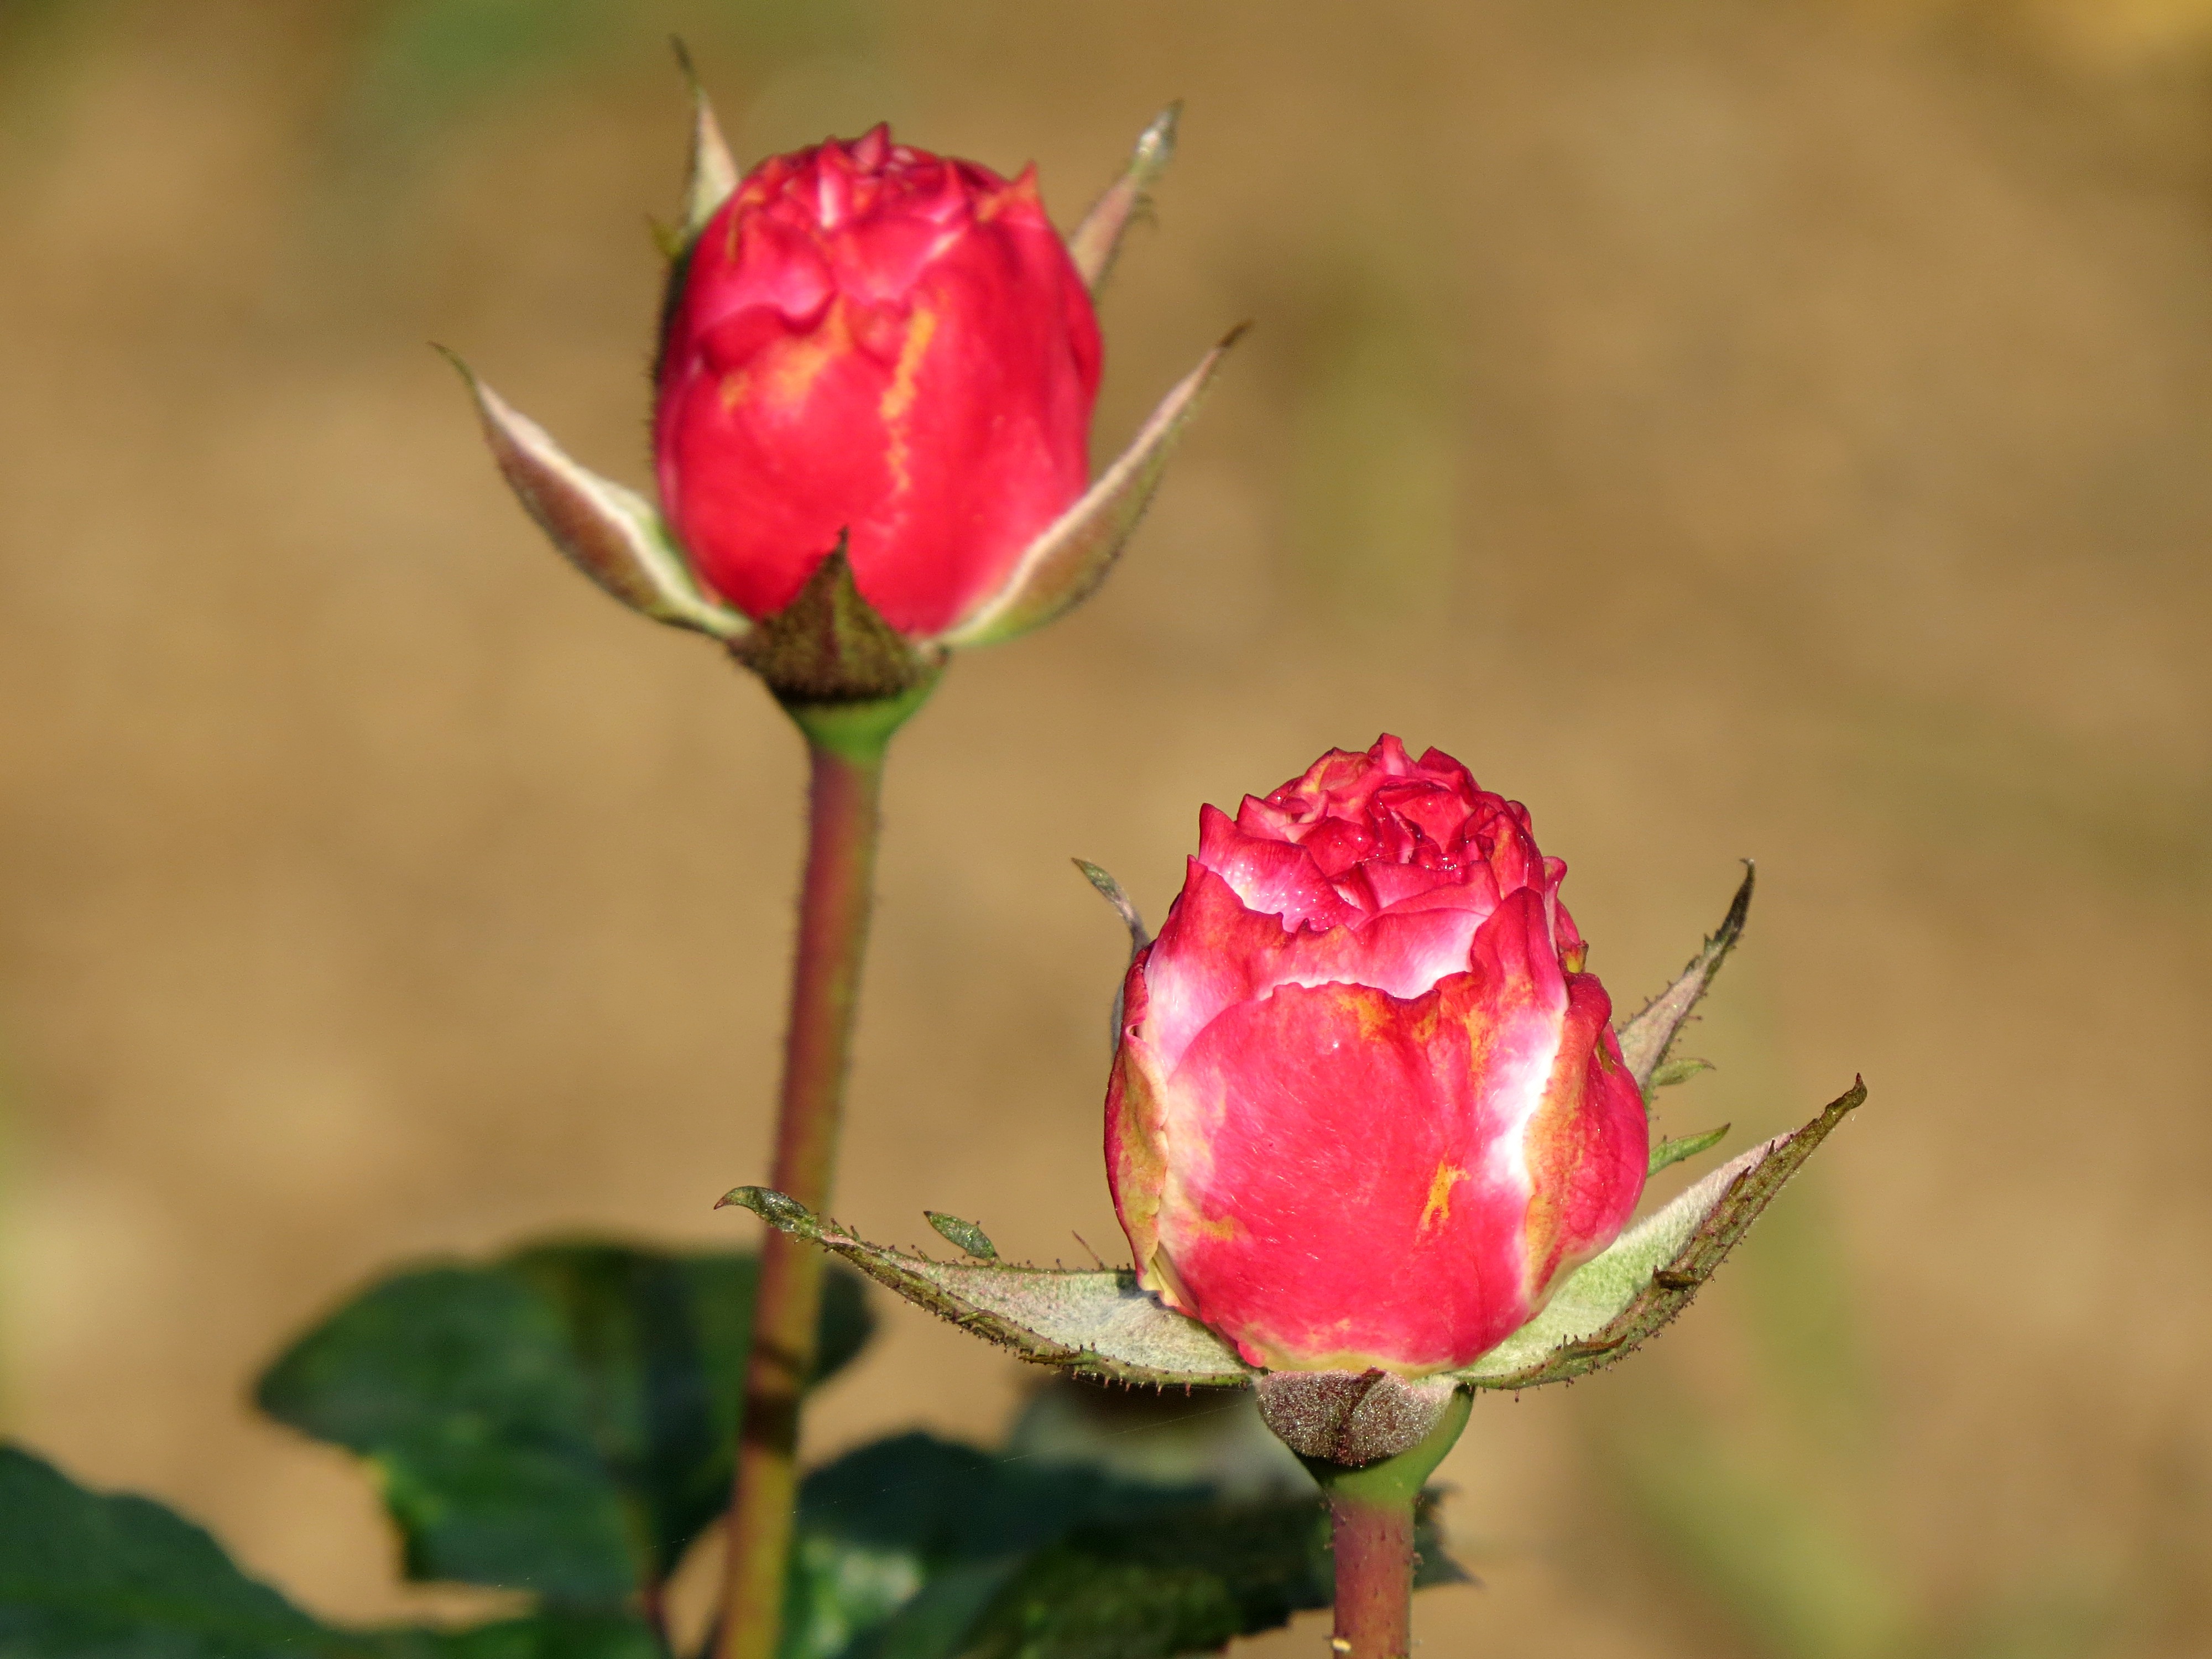
blossom, plant, flower, petal, love, rose, romantic, flora, valentine, bud, macro photography, rosa canina, flowering plant, garden roses, rose family, plant stem, land plant, rosa rubiginosa